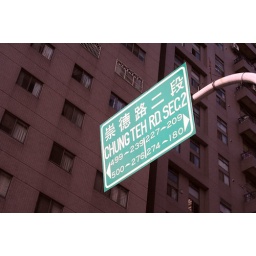
Jon's street (apt building in background)